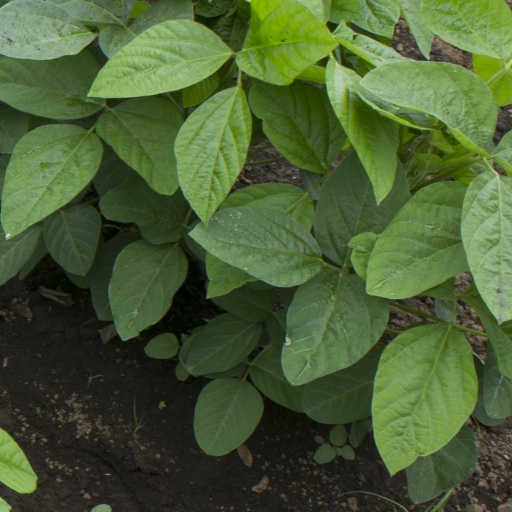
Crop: soybean